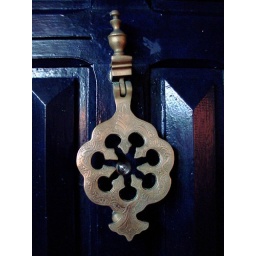
traditional brass knob of a blue door in the Medina of Essaouira. Slight photoshop applied.